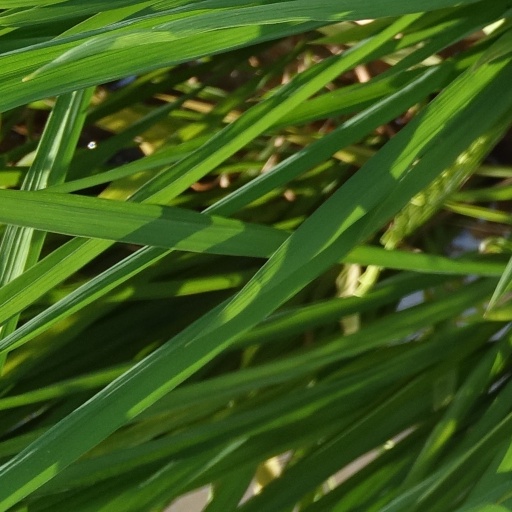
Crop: rice